Insectivorous Plants

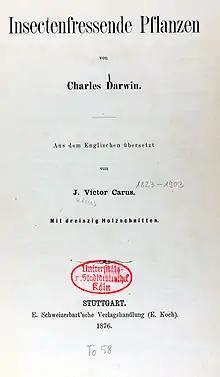
Cover of 1876 German translation

Insectivorous Plants is a book by British naturalist and evolutionary theory pioneer Charles Darwin, first published on 2 July 1875 in London.